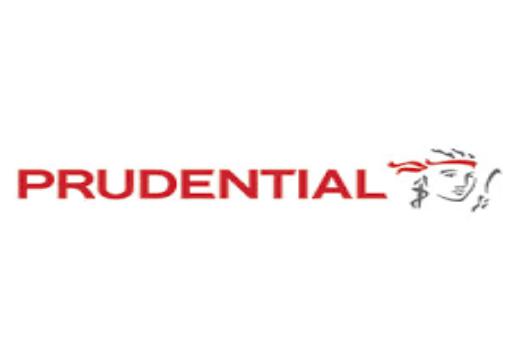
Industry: Others